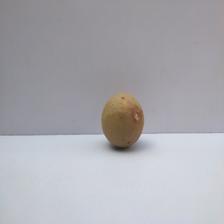
Size: Small